Story of Pao

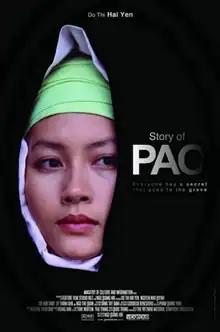
The film poster.

Story of Pao or Pao's Story is a 2006 Vietnamese film. It stars Đỗ Thị Hải Yến who also starred in "The Quiet American", and was directed and written by her husband Ngô Quang Hải. It is set among the Hmong people of North Vietnam. The film had premiered in the First Films World Competition section of the 30th Montreal World Film Festival. It also won four Golden Kite Prizes (the Oscars of Vietnam).